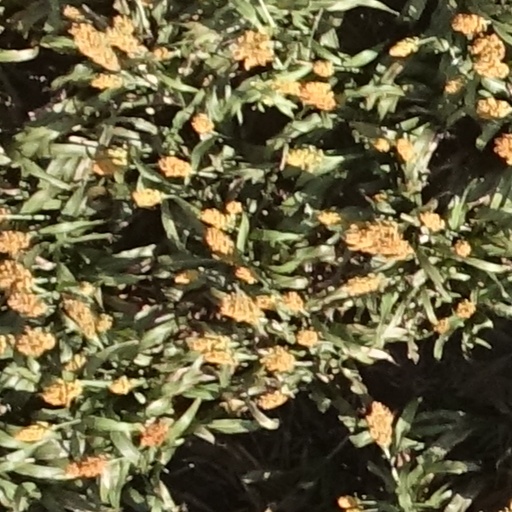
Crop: sorghum